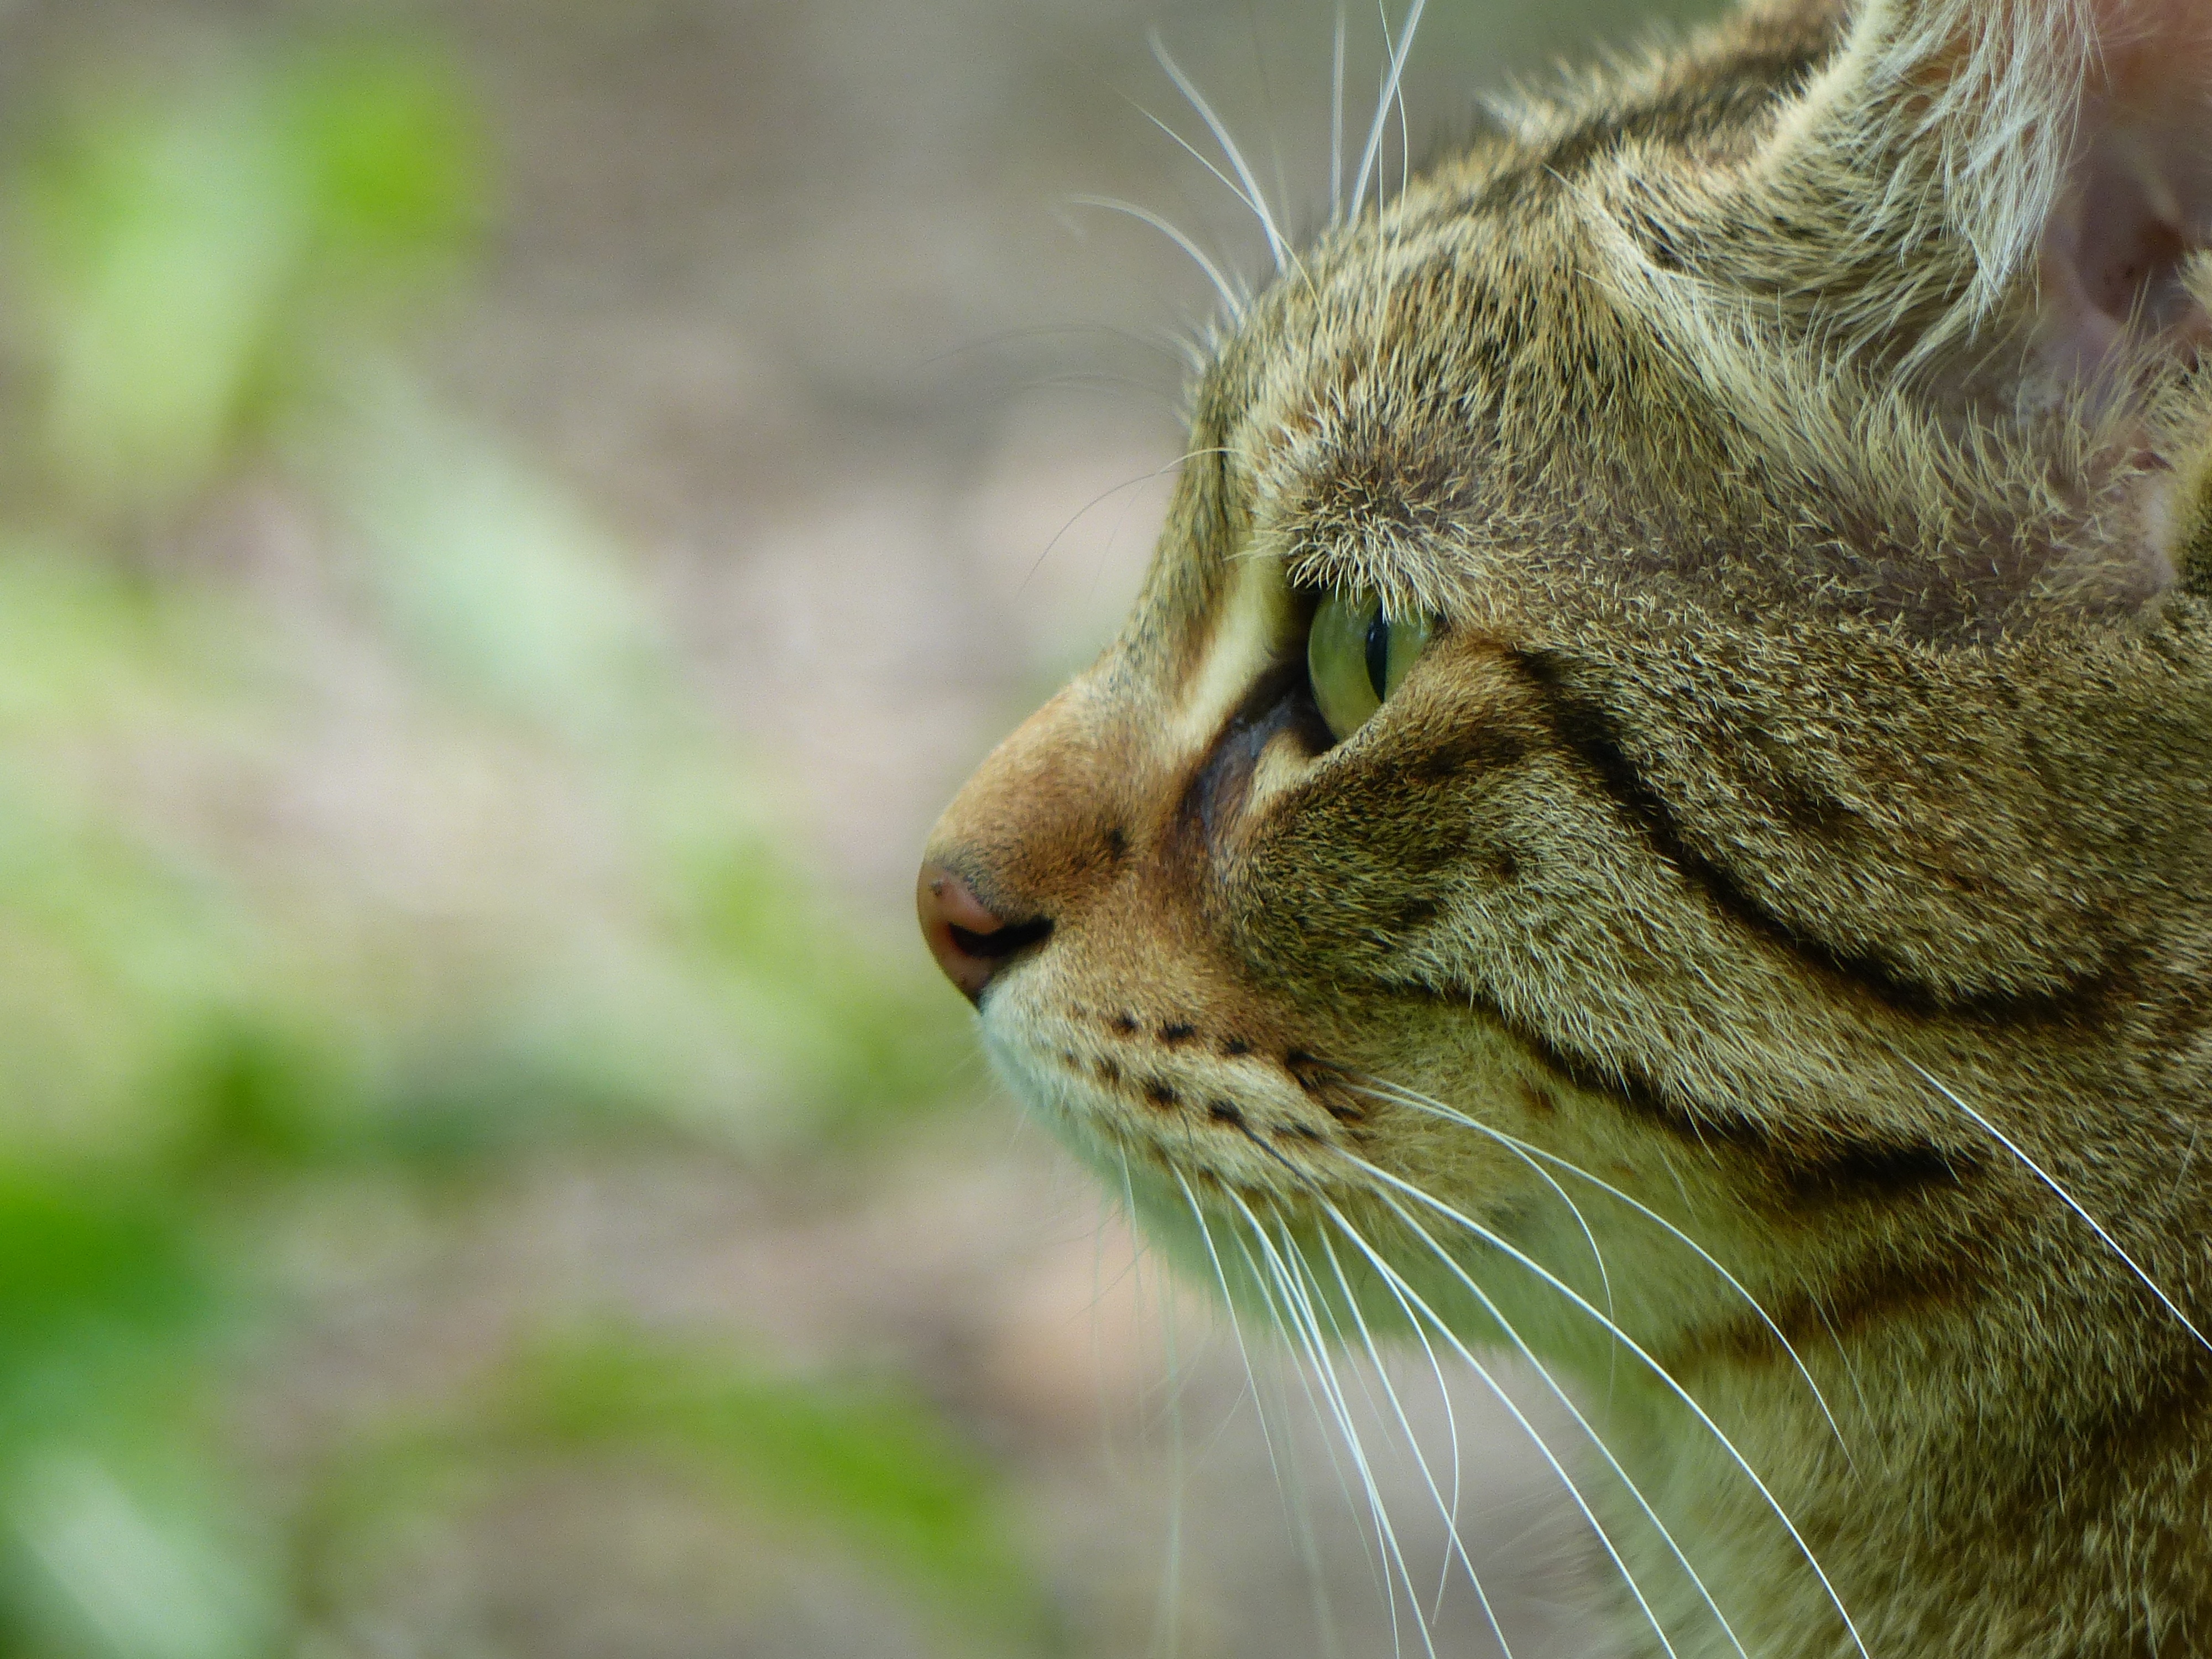
grass, animal, wildlife, pet, cat, mammal, fauna, close up, nose, whiskers, vertebrate, tiger cat, macro photography, tabby cat, wild cat, small to medium sized cats, cat like mammal, rusty spotted cat